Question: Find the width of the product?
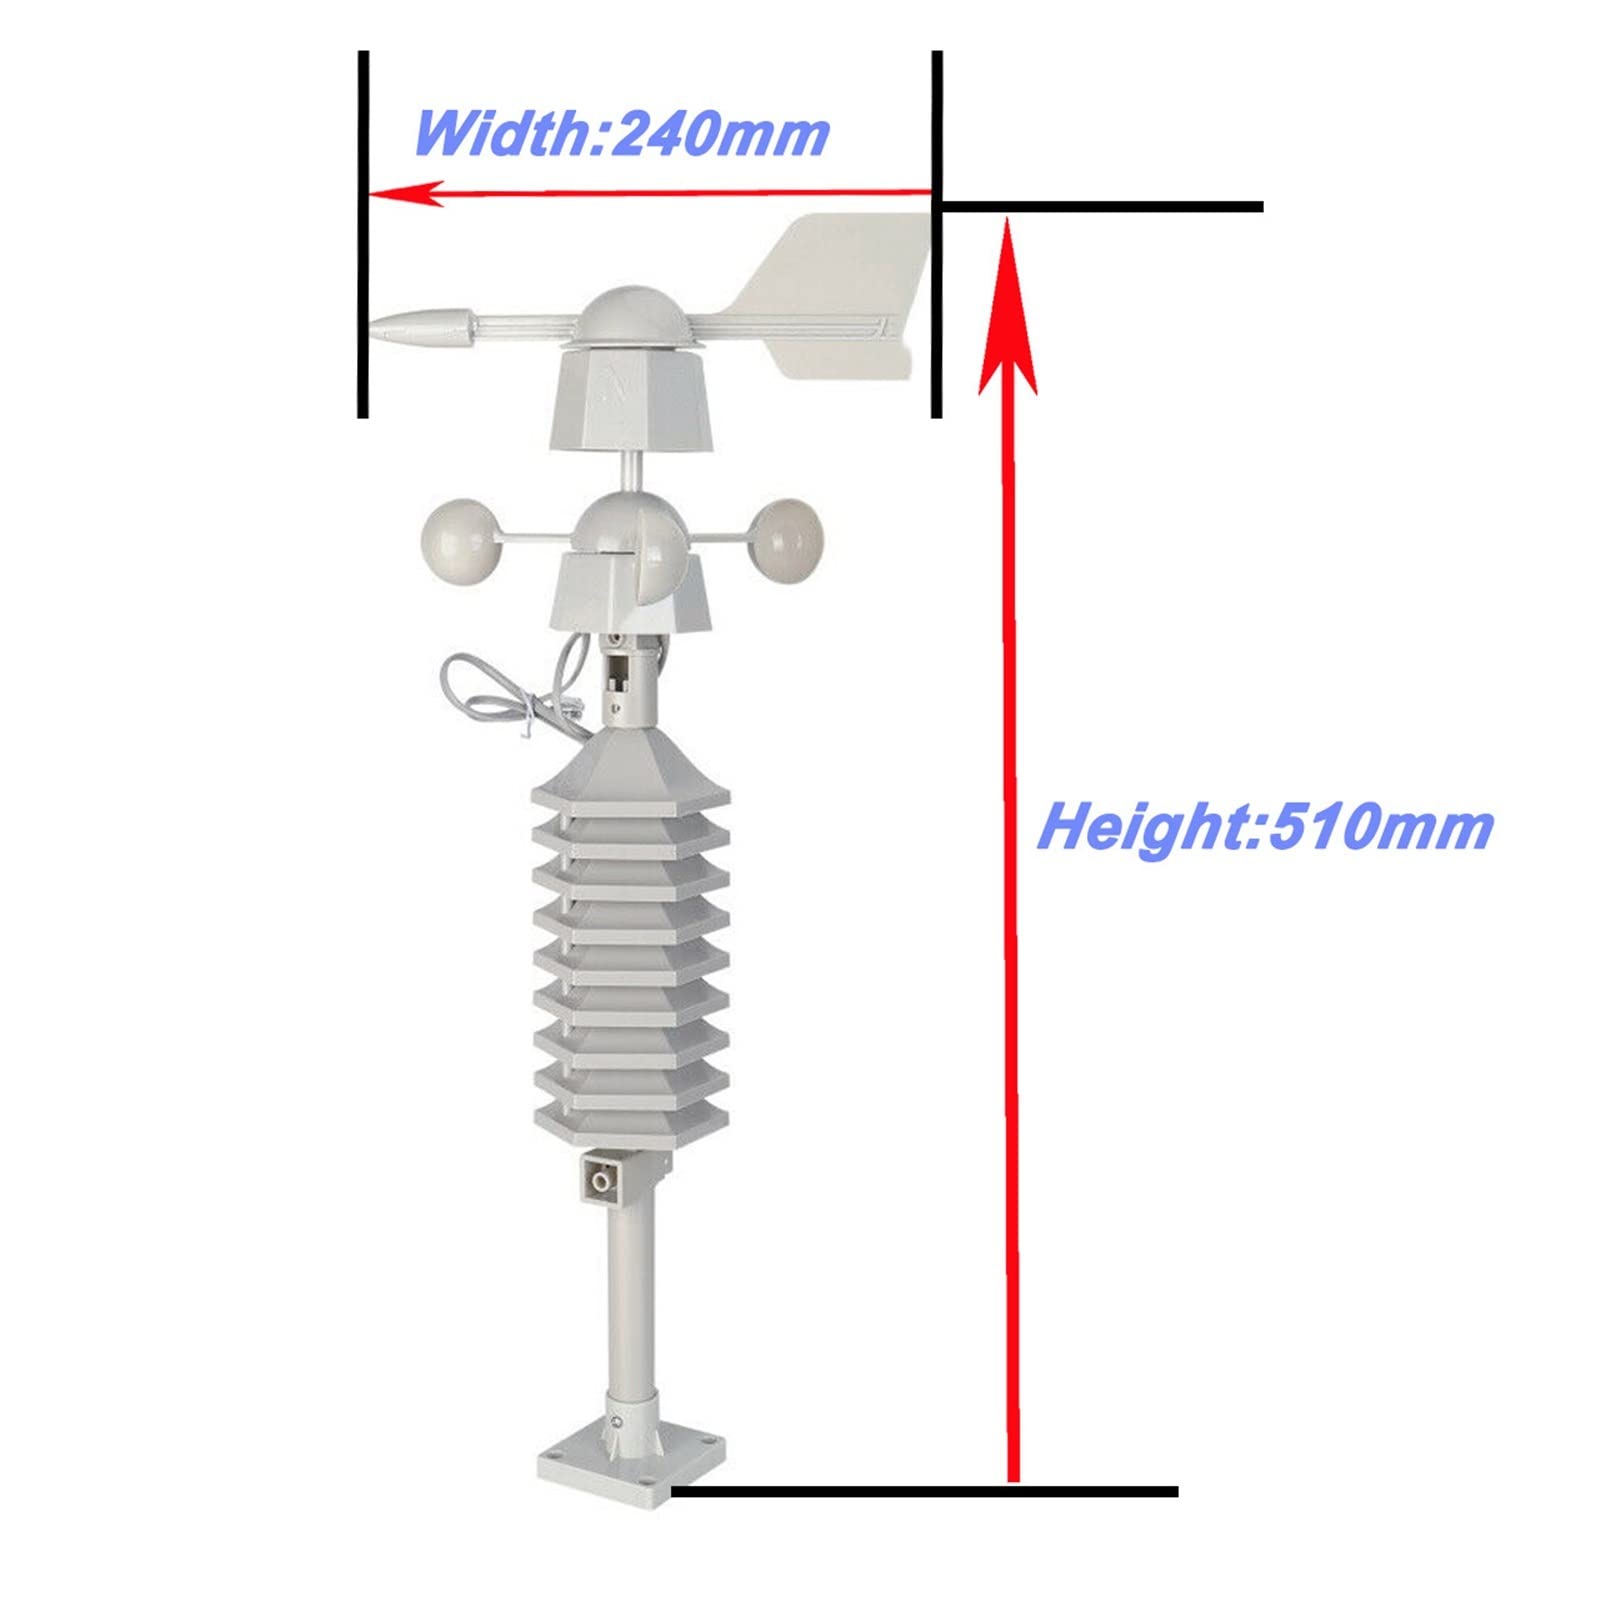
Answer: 240.0 millimetre